St Mary's Church, Reculver

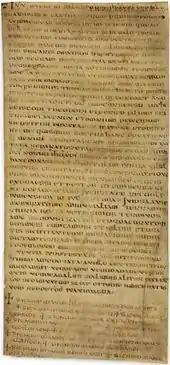
King Hlothhere of Kent grants land to Abbot Berhtwald and his monastery at Reculver in 679, in the earliest surviving original Anglo-Saxon charter.

The first church known to have existed at Reculver was founded in 669, when King Ecgberht of Kent gave land there to Bassa the priest for this purpose. The author of the "Anglo-Saxon Chronicle" "clearly considered this to be a significant event", and it may be that King Ecgberht's intention in founding a church at Reculver was to create an ecclesiastical centre with a strong English element, to counterbalance domination of the Canterbury Church by Archbishop Theodore, from Tarsus, now in Turkey, Abbot Hadrian of St Augustine's, from North Africa, probably Cyrenaica, and their equally "non-native followers." Historians vary over whether to call the church a minster or a monastery – thus Susan Kelly uses the former term, but Nicholas Brooks uses the latter, commenting that: